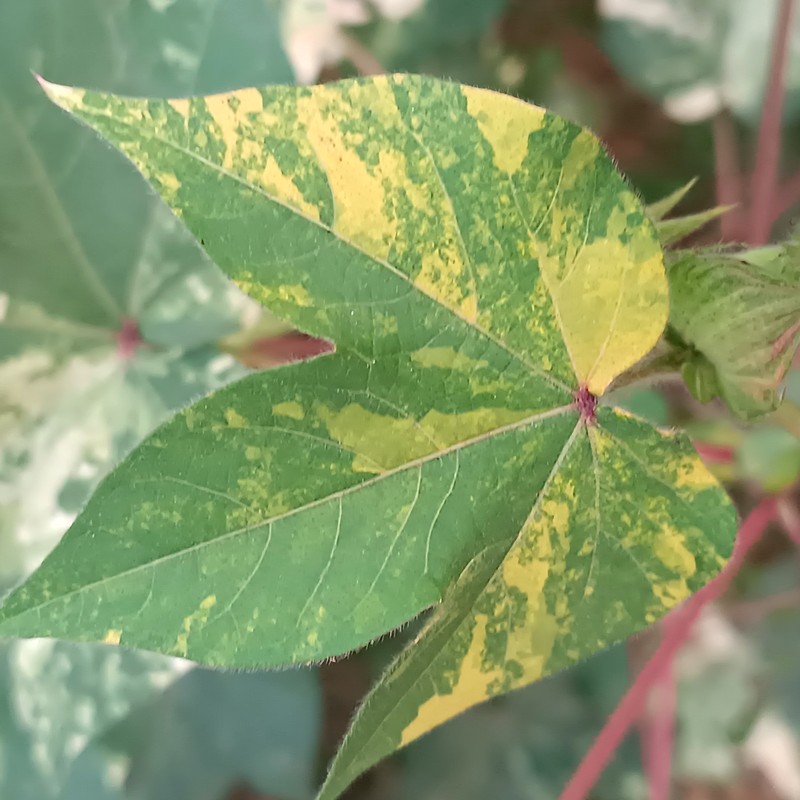
Label: Leaf Variegation